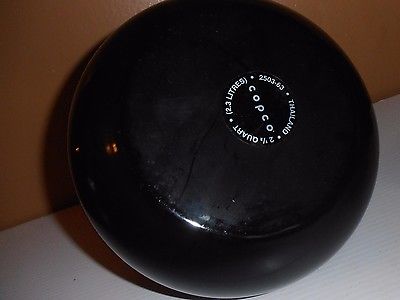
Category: kettle